Open-source video game

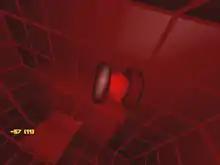
kiki the nanobot

"Frozen Bubble", originally a clone of "Puzzle Bobble", has become a classic known for its addictive gameplay and winner of many "Linux Journal" Reader's Choice Awards. These games and others have also helped expand the prevalent Tux genre which started with titles and like "A Quest for Herring" and are related to the activist content of games like "XBill". As well as ground up clones, open source re-implementations of various proprietary games have become increasingly common, which utilize the original game data.